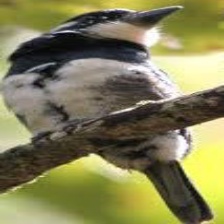
Species: BLACK BREASTED PUFFBIRD
Scientific name: NOTHARCHUS PECTORALIS